Villivakkam railway station

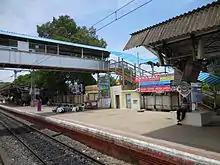
Footbridge at Villivakkam railway station

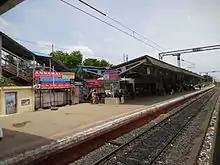
A view of the station towards west

The first lines in the station were electrified on 29 November 1979, with the electrification of the Chennai Central–Tiruvallur section. Additional lines at the station were electrified on 2 October 1986, with the electrification of the Villivakkam–Avadi section.